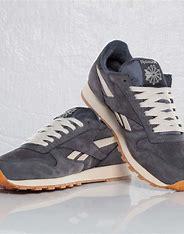
Brand: Reebok
Model: Classic Leather